Province of the Episcopal Church of Sudan

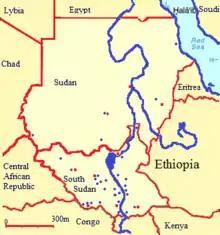
Map of the Catholic (red) and Anglican (blue) bishoprics in Sudan and South Sudan, 2017.

The new province is associated to the Global South and the Global Anglican Future Conference. Ezekiel Kondo, then archbishop of the Internal Province of Sudan, was one of the eight Anglican archbishops that attended Foley Beach enthronement as archbishop and primate of the Anglican Church in North America, on 9 October 2014, at the Church of the Apostles, in Atlanta, United States.